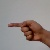
The image shows a hand gesture representing the letter 'G' in Indian Sign Language.